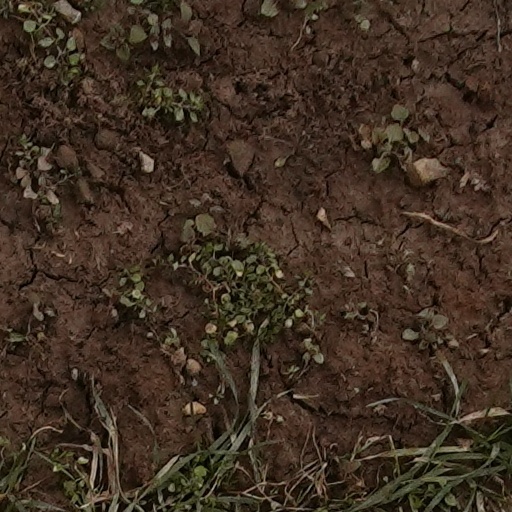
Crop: wheat